Guitar Slim

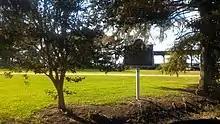
Guitar Slim Mississippi Blues Trail marker

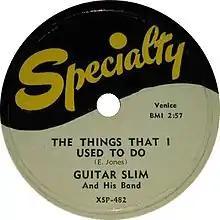
Guitar Slim "The Things I used to do"

Buddy Guy, Albert Collins and Frank Zappa were influenced by Guitar Slim. Other musicians have used the nickname Guitar Slim. The North Carolina blues guitarist James Stephens had several releases under this billing. One of Jones's sons bills himself as Guitar Slim Jr. around the New Orleans circuit. His repertoire includes many of his father's songs.